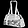
Label: Bag